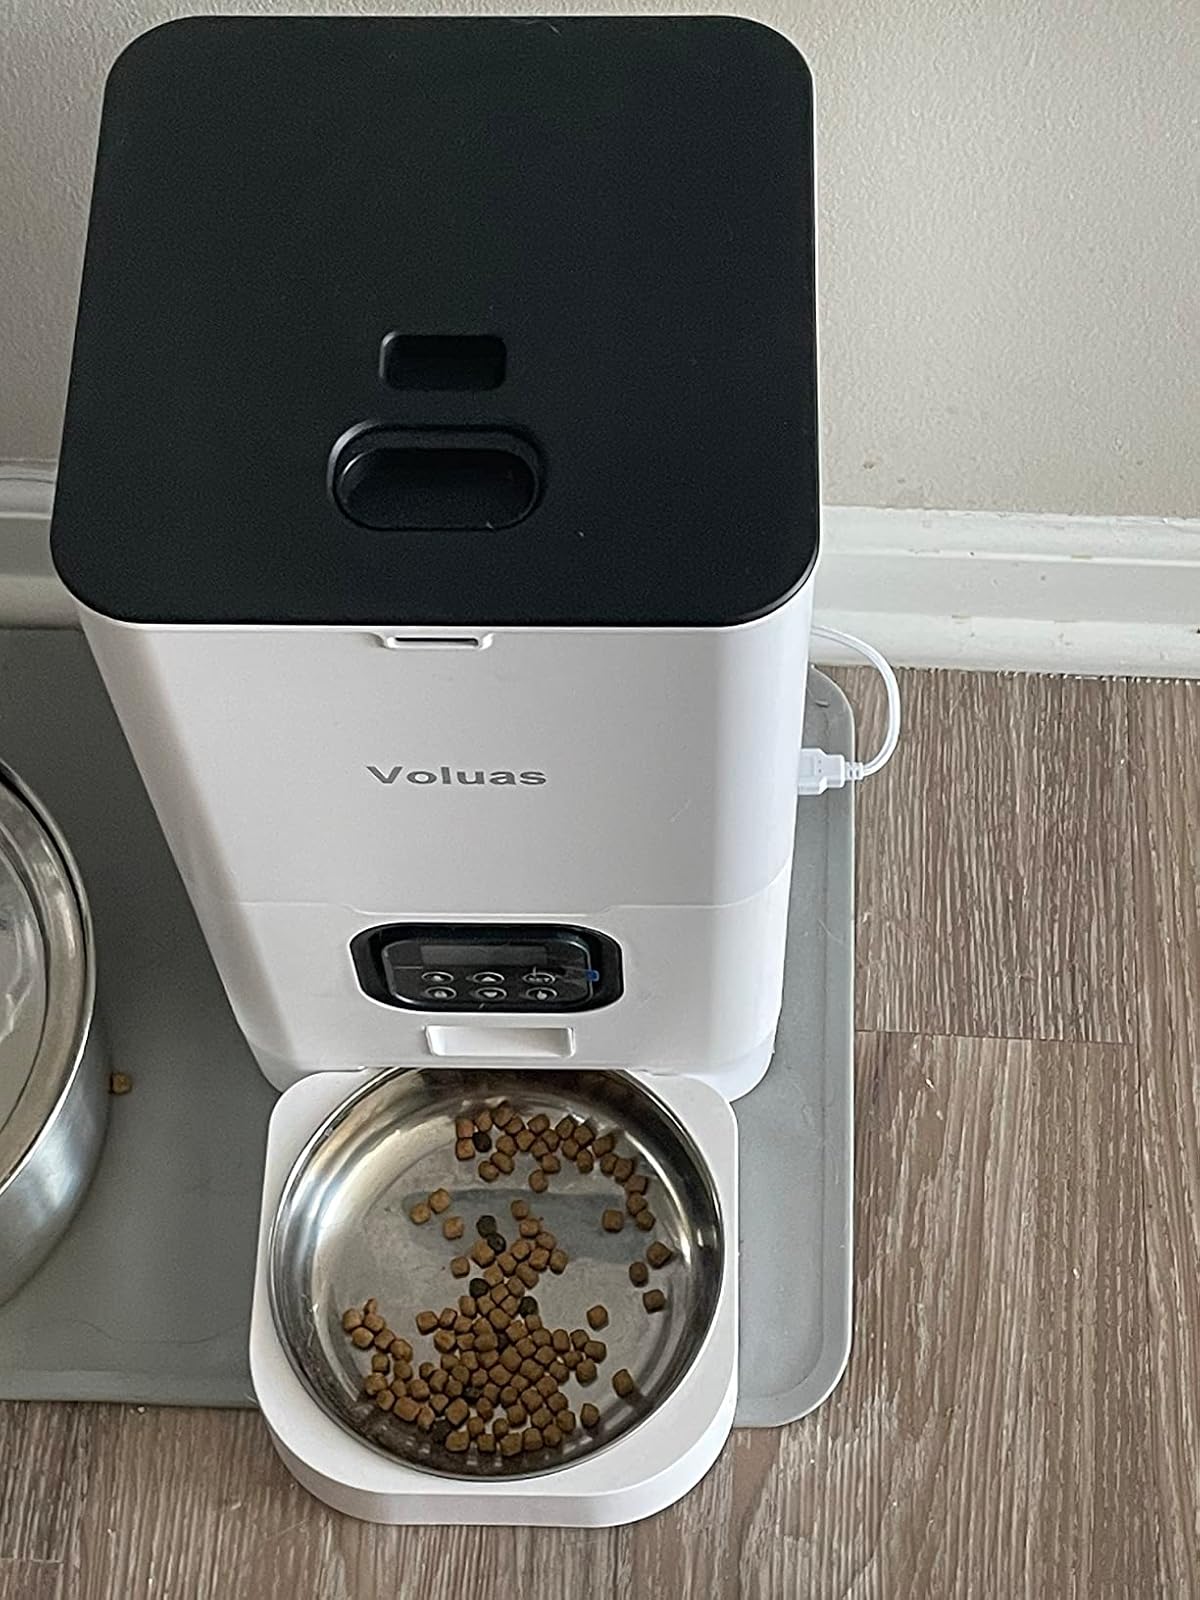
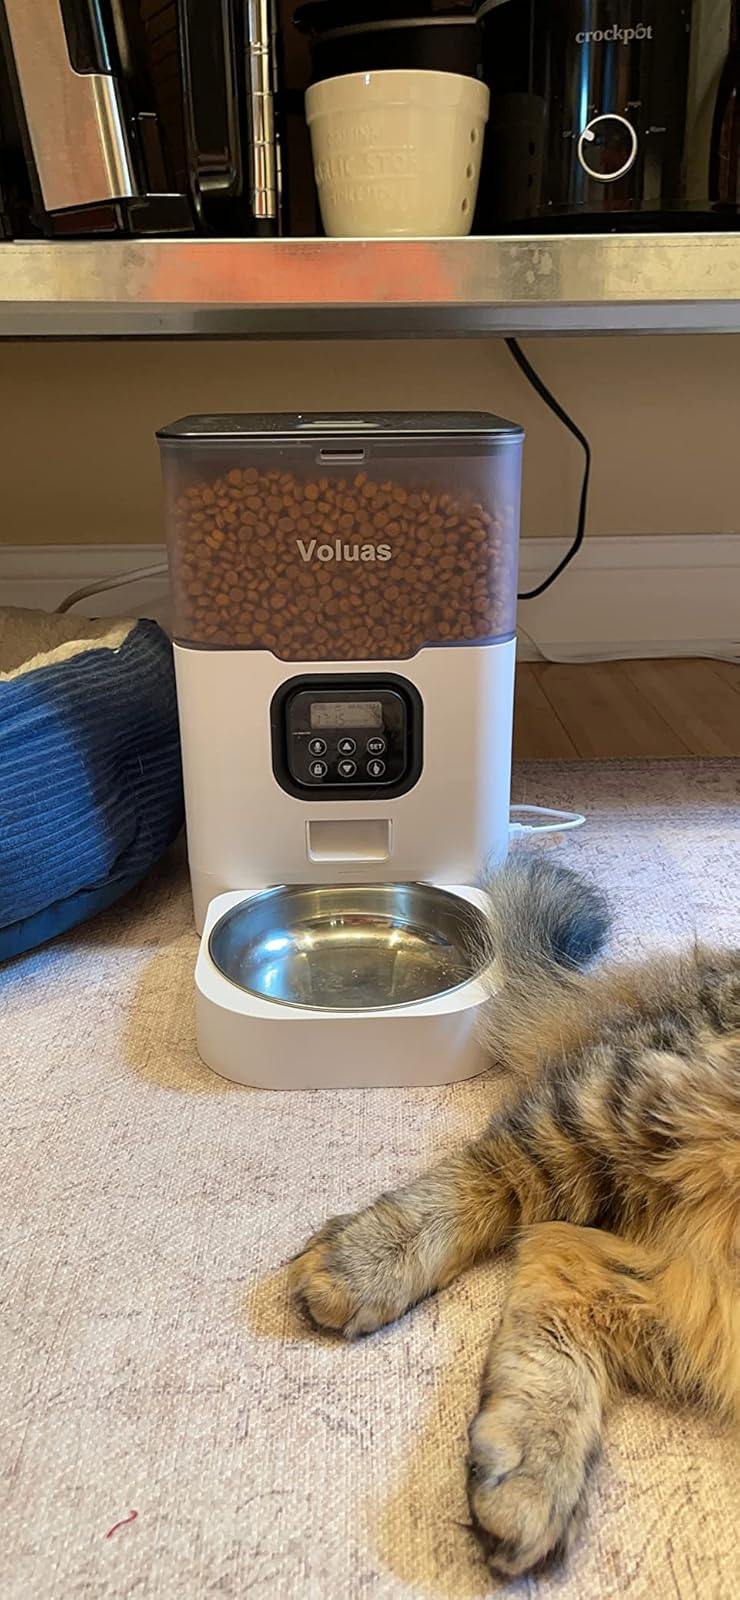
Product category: items_feeder
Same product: no